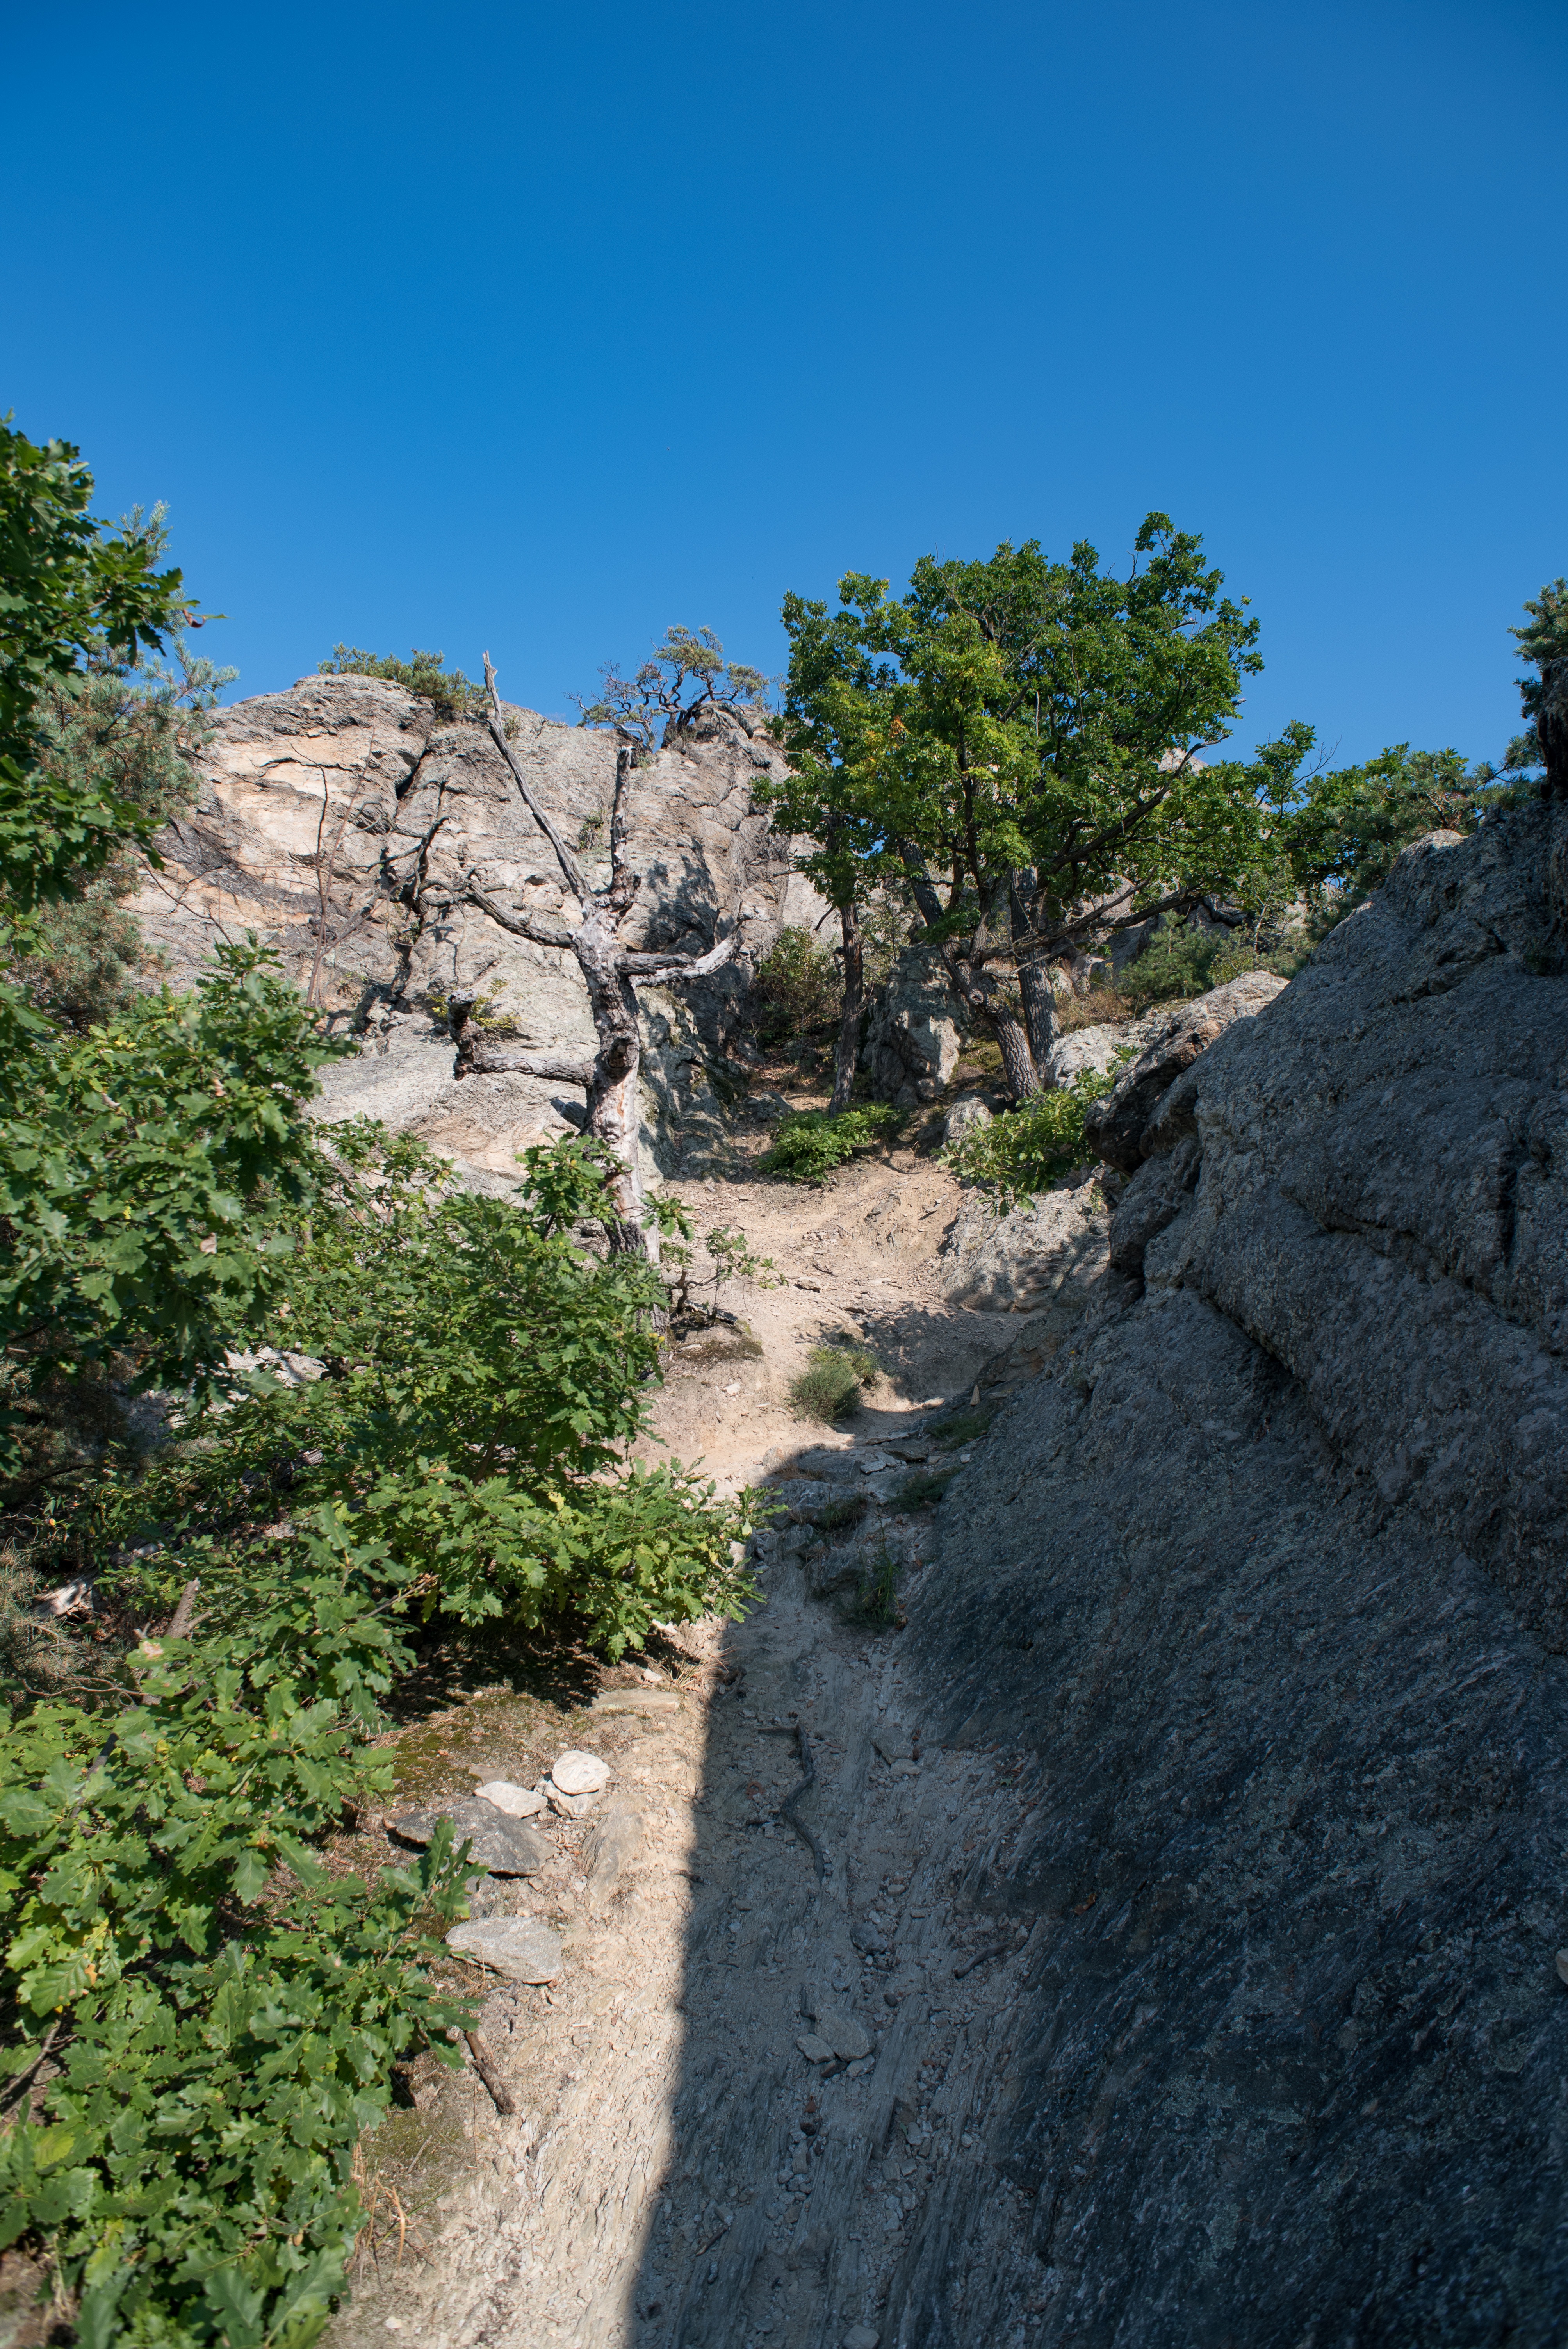
landscape, nature, rock, walking, mountain, sky, hiking, trail, adventure, valley, recreation, cliff, park, soil, climbing, canyon, terrain, ridge, trees, stones, geology, wadi, steinig, outdoor recreation